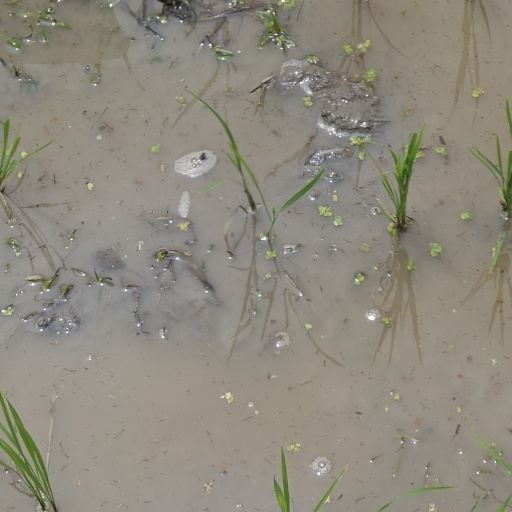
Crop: rice